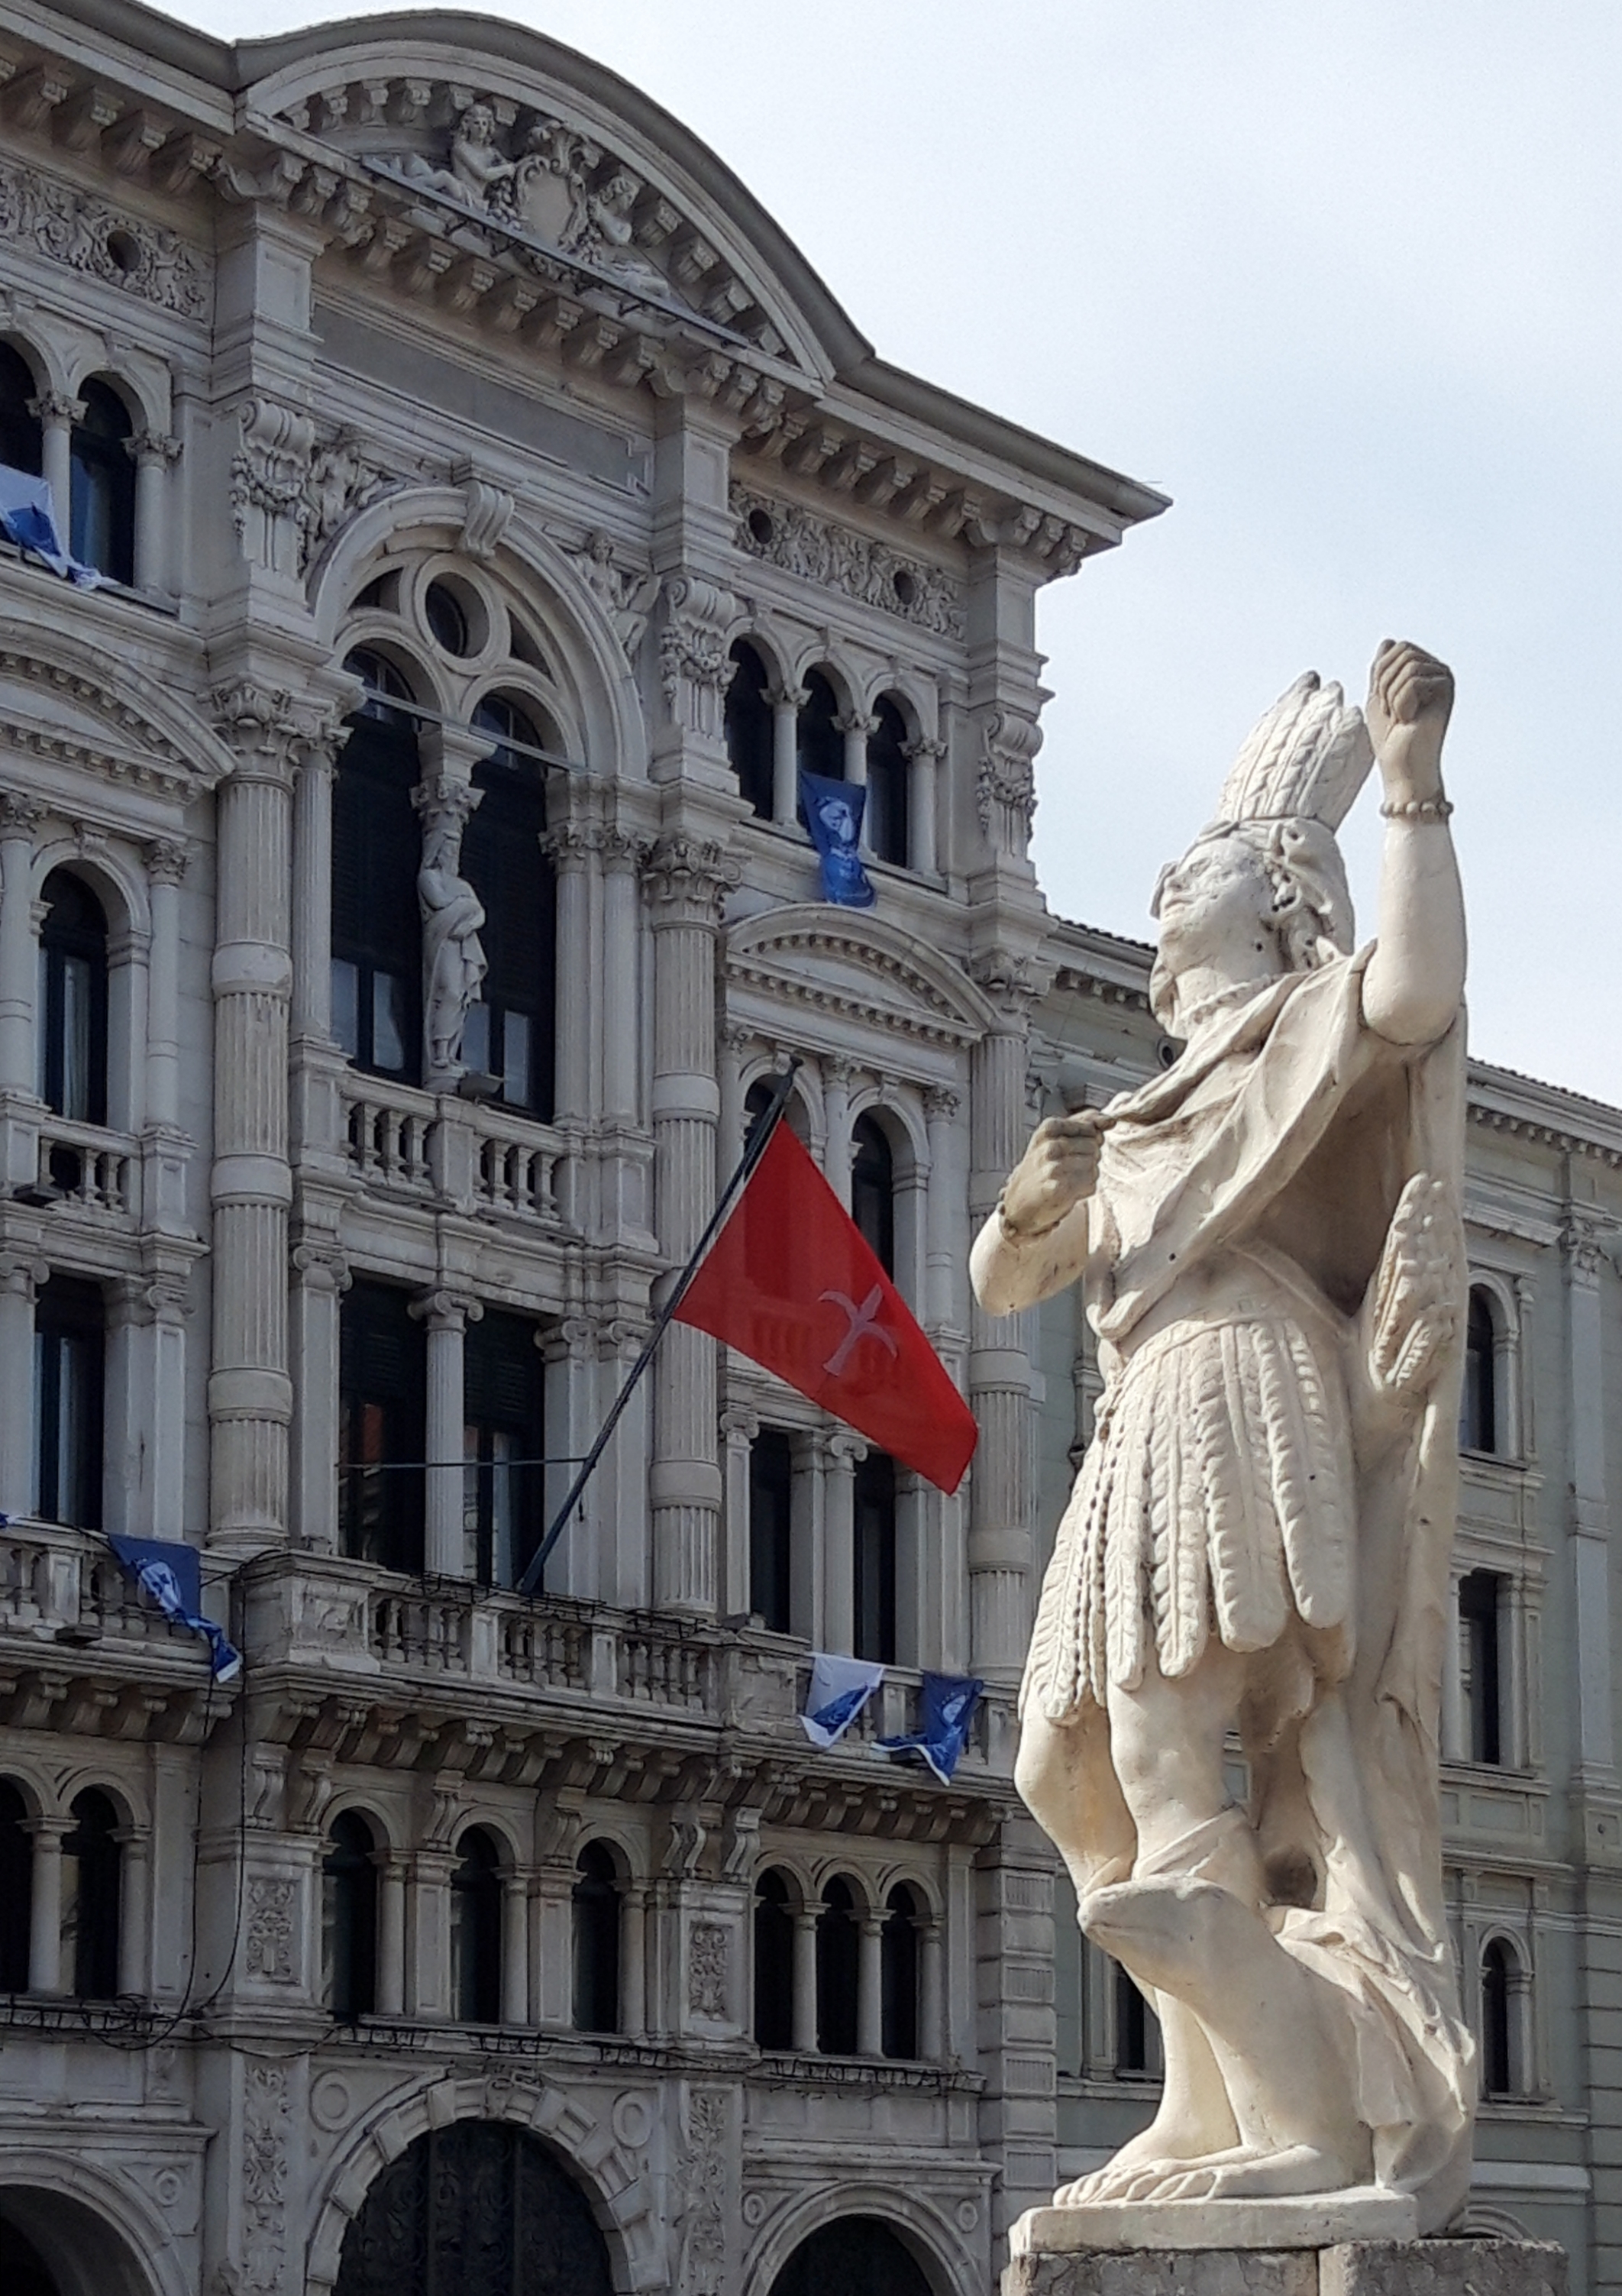
trieste, italy, landmark, statue, classical architecture, sculpture, architecture, building, facade, palace, art, stone carving, monument, metropolis, tourism, classical sculpture, historic site, carving, tourist attraction, city, house, arch